Kittitas County, Washington

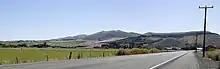
An irrigated hillside near Ellensburg

The county was organized in November 1883 by the Washington Territorial Legislature, carved from the northern part of Yakima County.